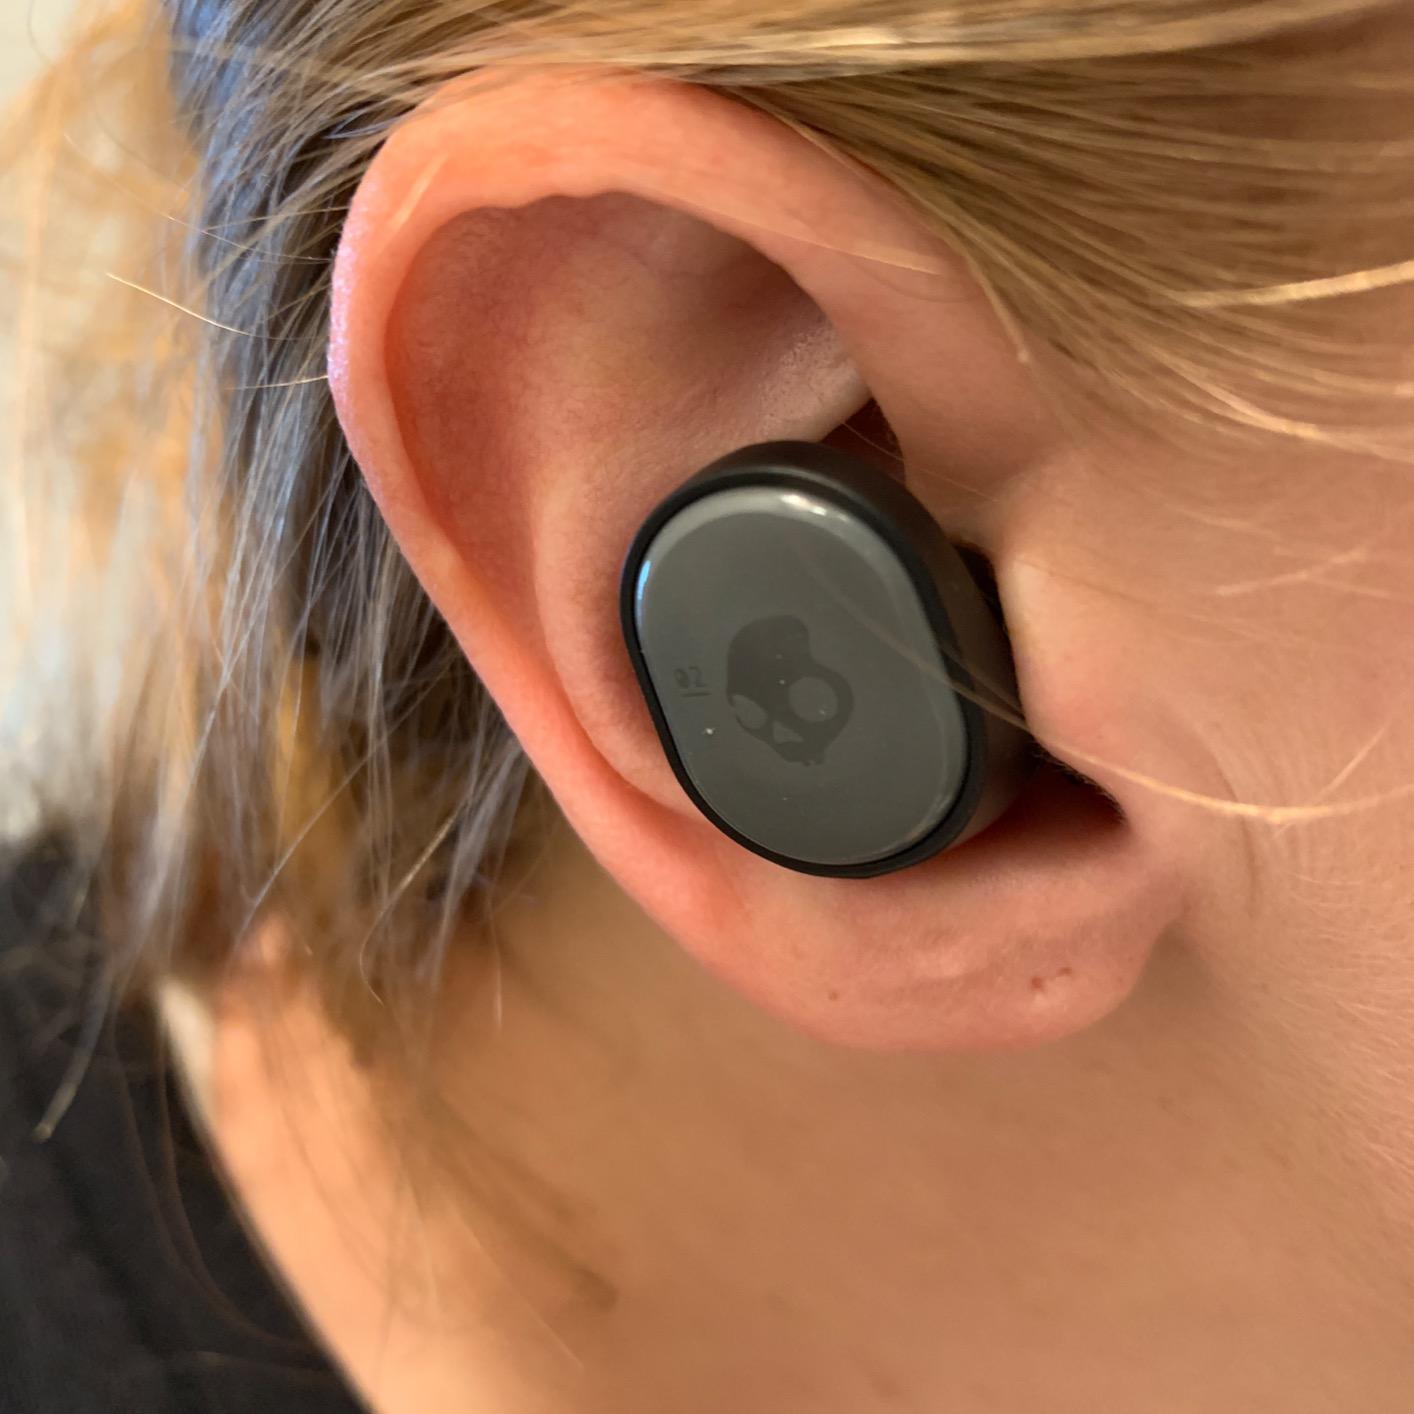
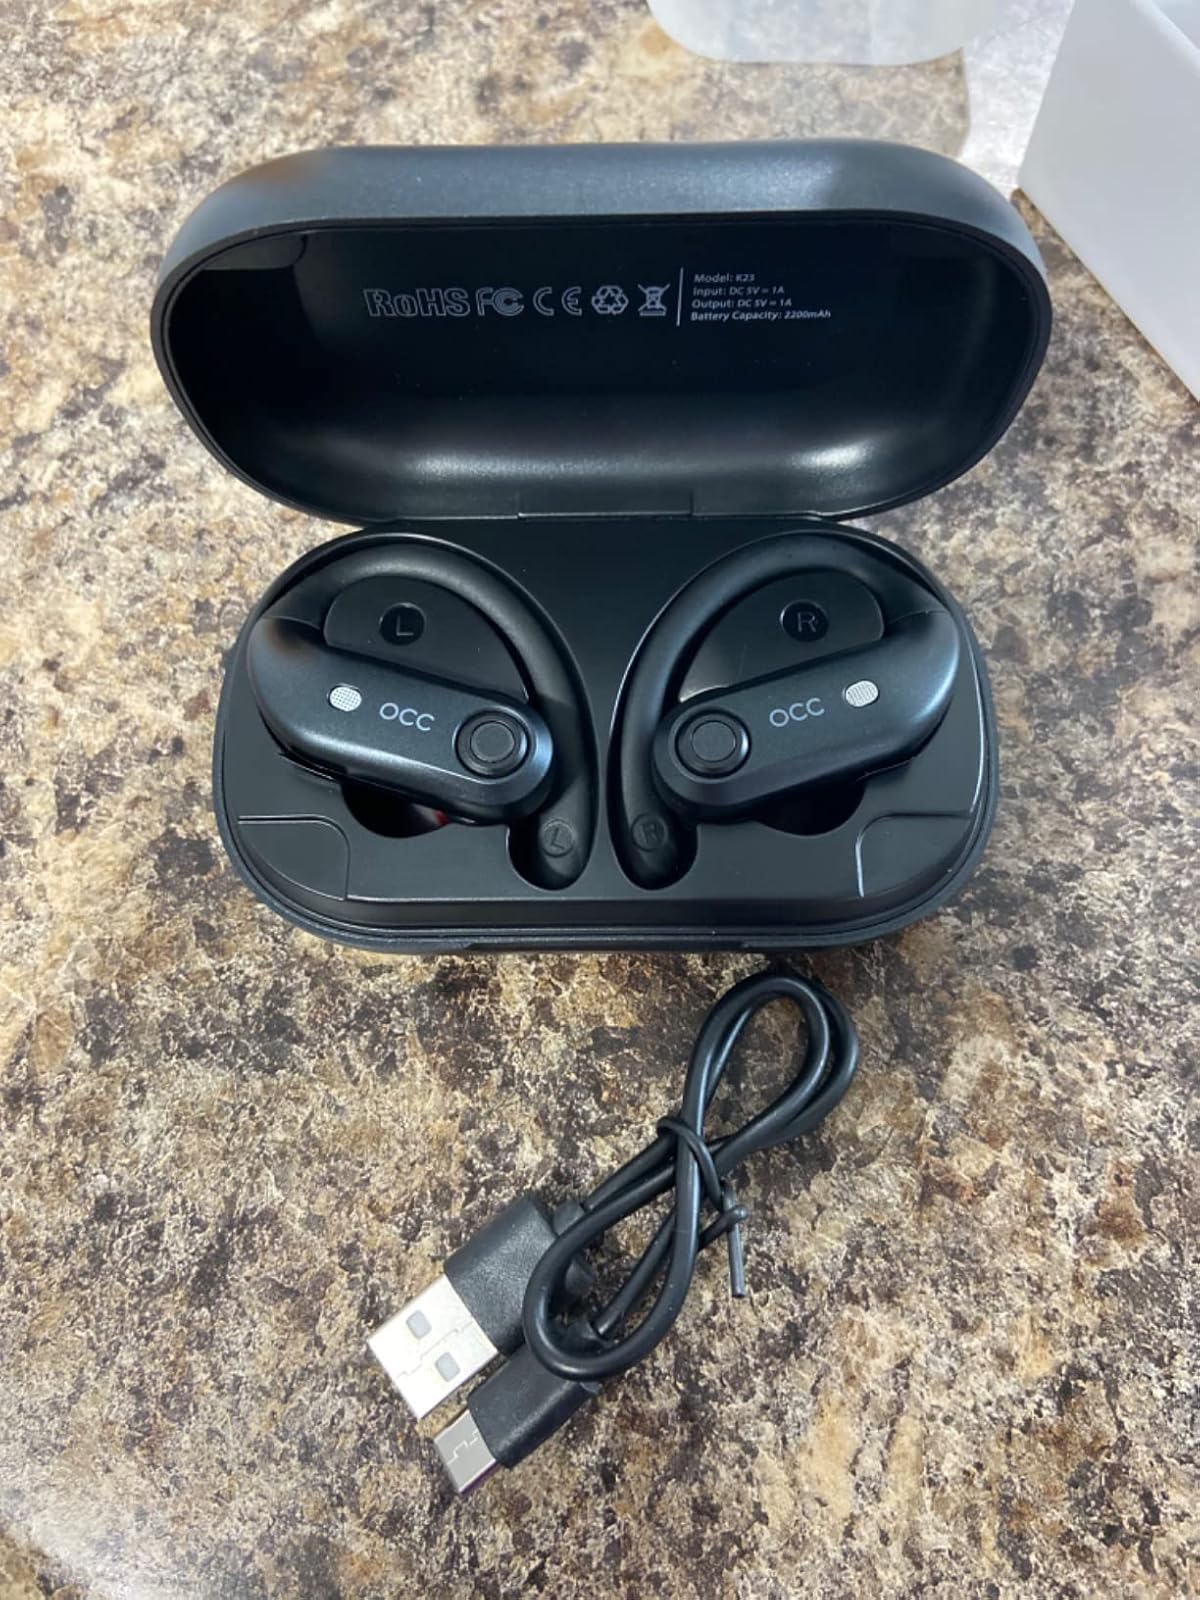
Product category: earbuds
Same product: no